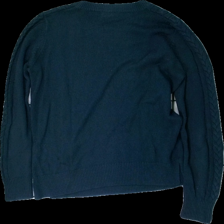
View: back
Type: Sweater
Category: Ladies
Brand: Lindex
Colors: Blue
Material: 100% acrylic
Pattern: Other
Cut: Regular
Size: M
Season: All
Damage location: top center
Damage 2 location: middle right
Damage 3 location: top center
Price range: <50
Recommended usage: Export
Description: blå tröja med stickade mönster fram. mycket nopprig över hela